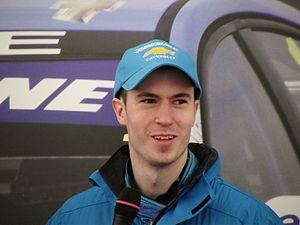
Alexander "Alex" Hay MacDowall, né le 22 janvier 1991 à Carlisle, est un pilote automobile britannique. Il concourt actuellement dans le championnat du monde des voitures de tourisme chez bamboo-engineering.